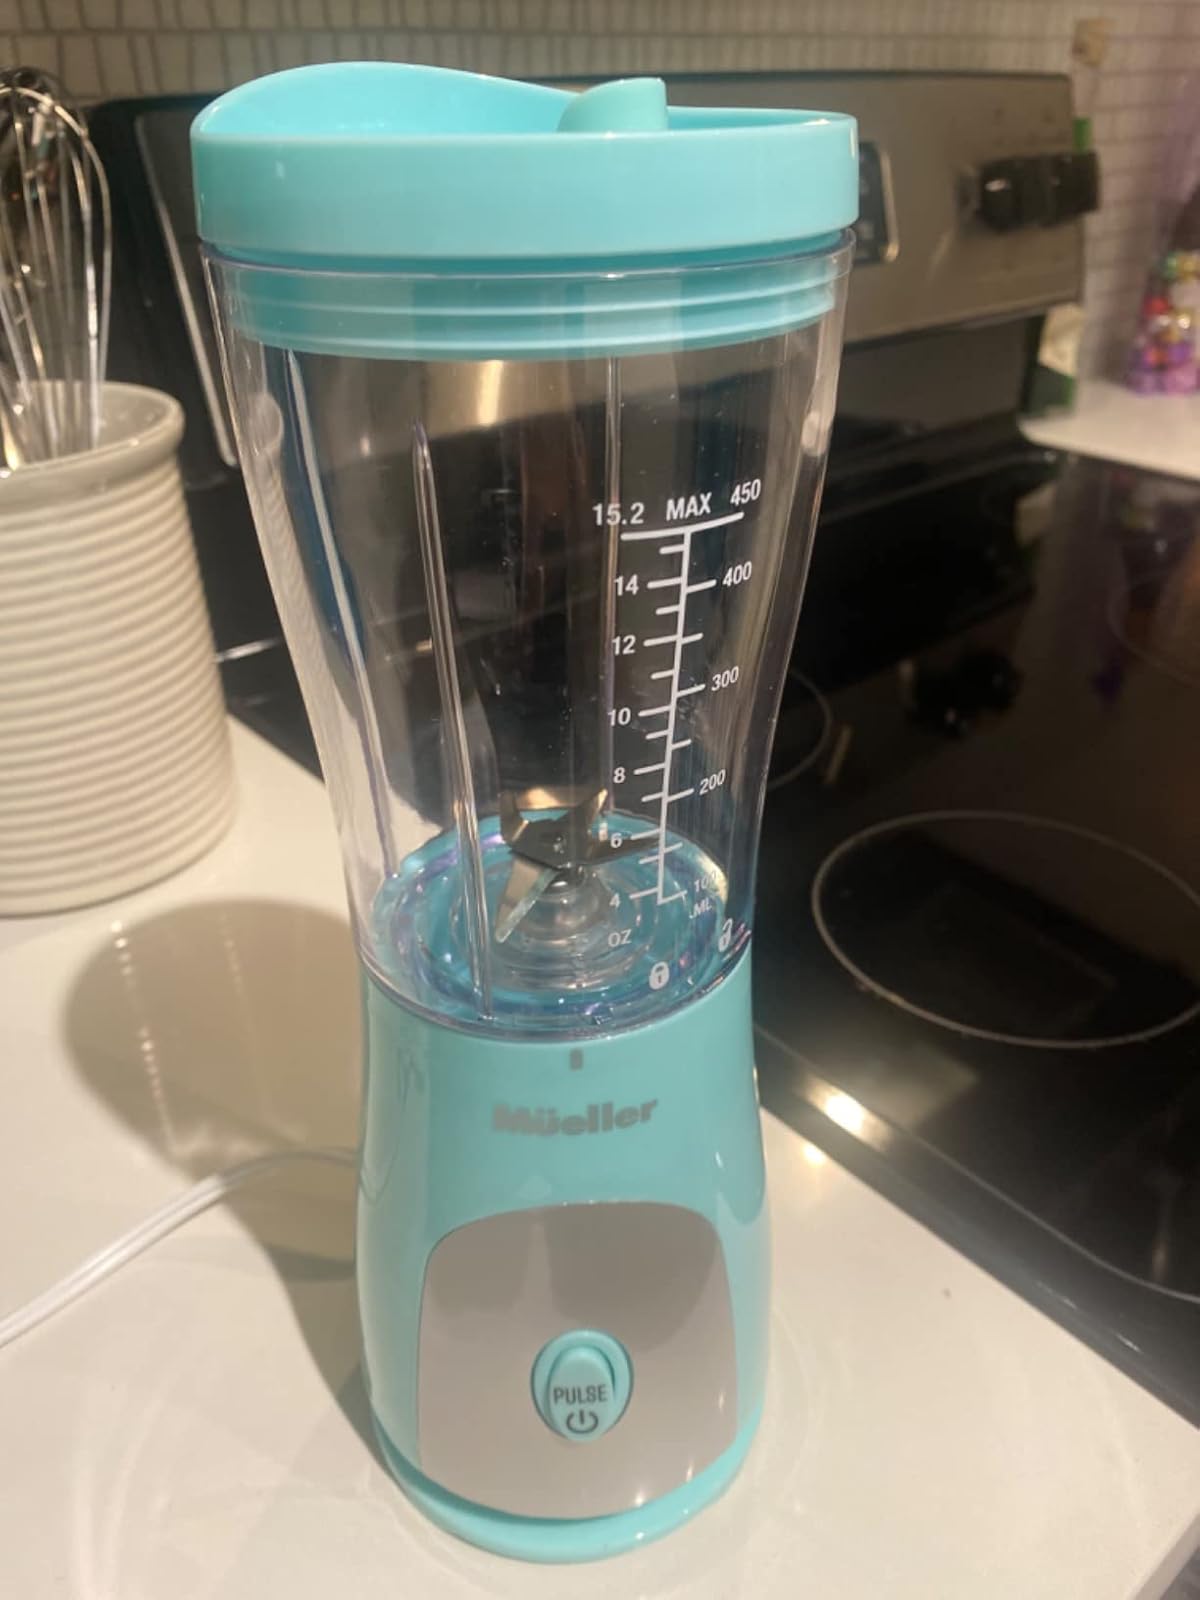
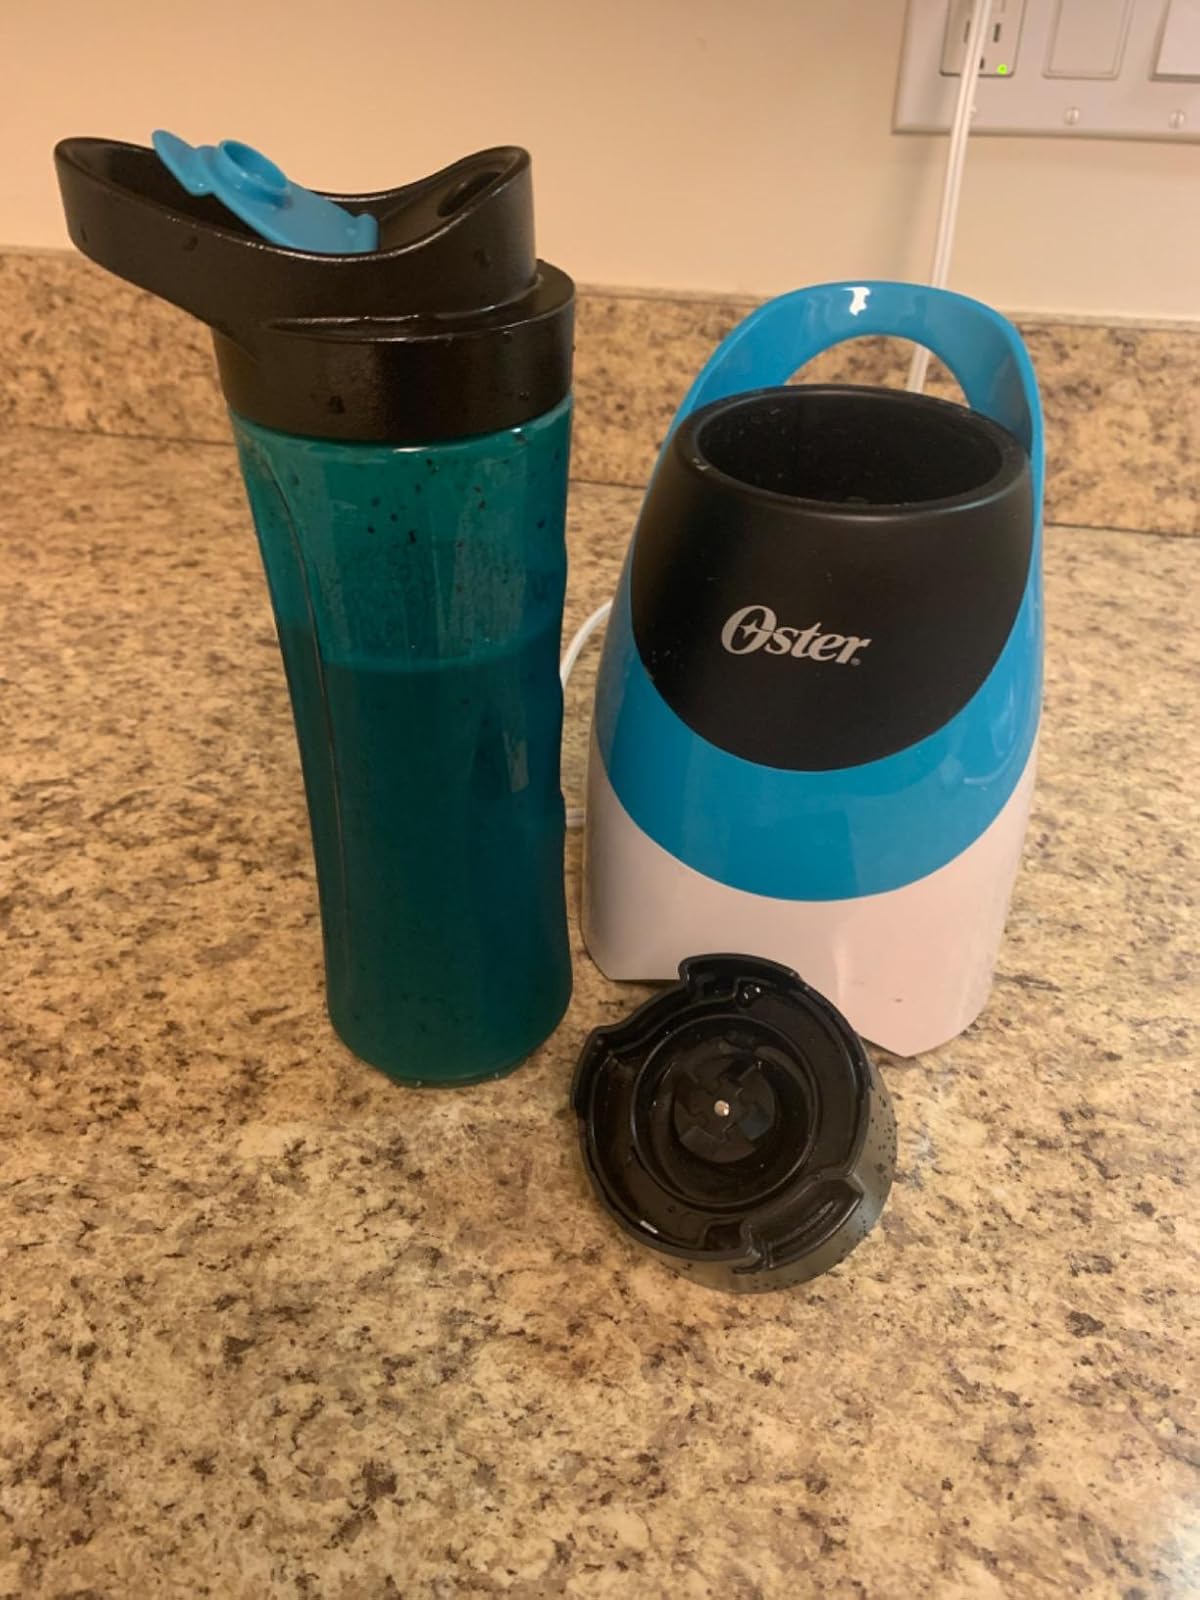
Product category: items_blender
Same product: no